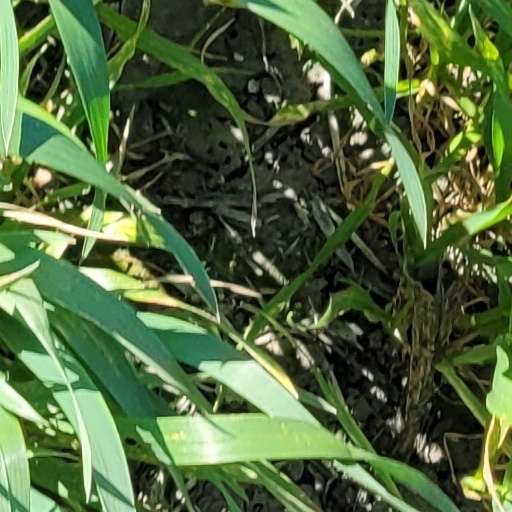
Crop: wheat